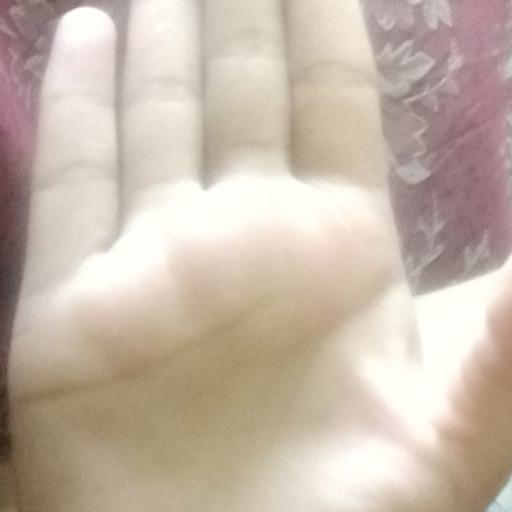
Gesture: stop